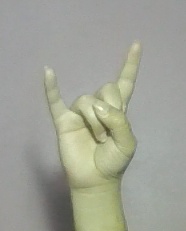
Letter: la